Tyler, the Creator

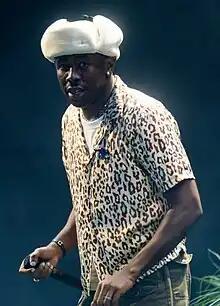
Tyler, the Creator, at Primavera Sound 2022

Tyler Gregory Okonma (born March 6, 1991), known professionally as Tyler, the Creator, is an American rapper, singer, songwriter, and record producer. He has been described as an influential figure in alternative hip-hop during the 2010s. In the late 2000s he led and co-founded the music collective Odd Future. Within the group, Tyler participated as a rapper, producer, director and actor, releasing studio albums that he produced for its respective members. Tyler also performed on the group's sketch comedy show "Loiter Squad" (2012–2014).